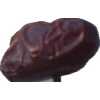
Label: dates